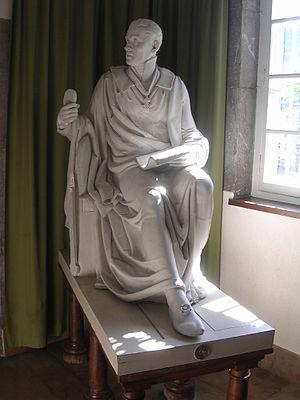
Statue de Benoît de Boigne, général, comte, et homme politique français, 1751-1830. Sculptée au milieu du XIXème siècle. Exposée au sein de la Maison Saint-Benoît, Chambéry, France
Benoît Leborgne, plus connu sous le nom de Benoît de Boigne, comte de Boigne ou encore général-comte de Boigne, né le 8 mars 1751 à Chambéry et mort dans la même ville, le 21 juin 1830, est un aventurier savoyard qui fit fortune aux Indes. Il fut également nommé président du conseil général du département du Mont-Blanc par l'empereur Napoléon Iᵉʳ.